Presidency of Richard Nixon

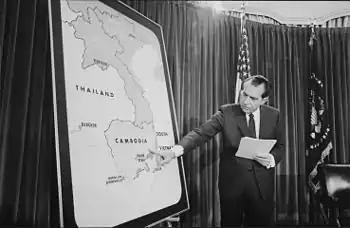
Nixon delivers an address to the nation about the bombings in Cambodia, known as Operation Freedom Deal, on April 30, 1970

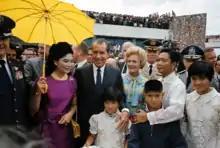
Nixon and Pat Nixon with Philippine President Ferdinand Marcos and his wife Imelda in Manila in July 1969

At the time Nixon took office, there were over 500,000 American soldiers in Southeast Asia. Over 30,000 U.S. military personnel serving in the Vietnam War had been killed since 1961, with approximately half of those deaths occurring in 1968. The war was broadly unpopular in the United States with widespread and sometimes violent protests taking place on a regular basis. The Johnson administration agreed to suspend bombing in exchange for negotiations without preconditions, but this agreement never fully took force. According to Walter Isaacson, soon after taking office, Nixon concluded that the Vietnam War could not be won and he was determined to end the war quickly. Conversely, Black argues that Nixon sincerely believed he could intimidate North Vietnam through the "Madman theory". Regardless of his opinion of the war, Nixon wanted to end the American role in it without the appearance of an American defeat, which he feared would badly damage his presidency and precipitate a return to isolationism. He sought some arrangement which would permit American forces to withdraw, while leaving South Vietnam secure against attack.